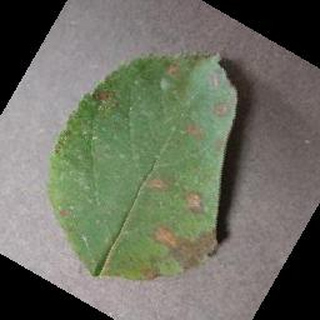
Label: apple_cedar_apple_rust